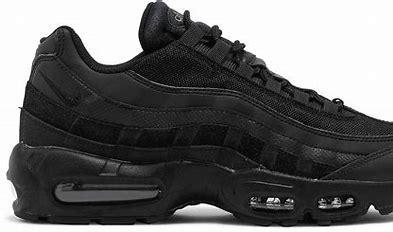
Brand: Nike
Model: Air Max 95 Essential